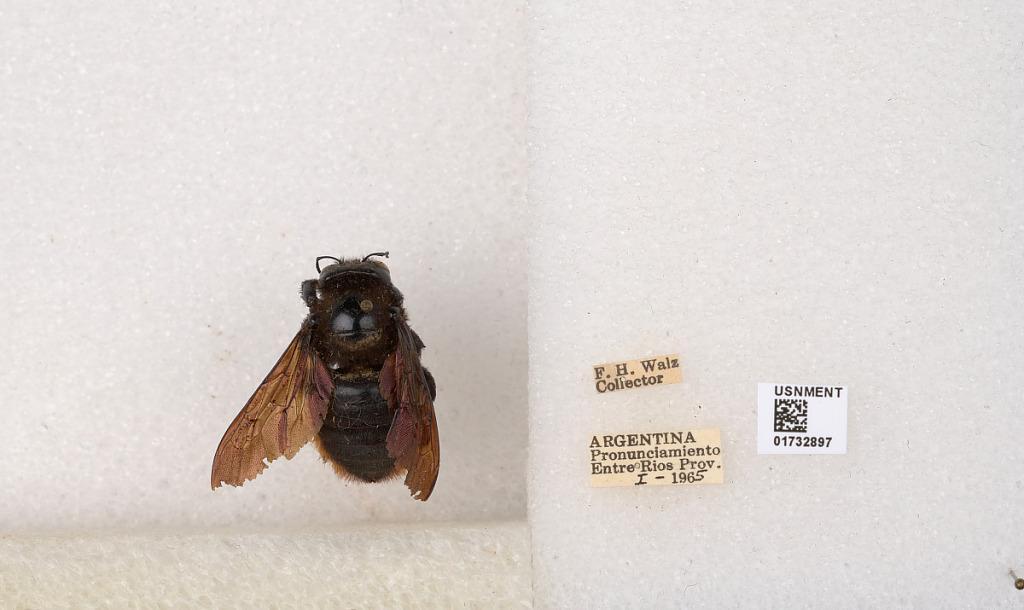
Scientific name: Xylocopa (Neoxylocopa) augusti Lepeletier
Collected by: F. Walz
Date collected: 1965-1-1
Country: Argentina
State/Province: Entre Rios
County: Departamento de Uruguay
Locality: Pronunciamiento
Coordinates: -32.3452, -58.4404